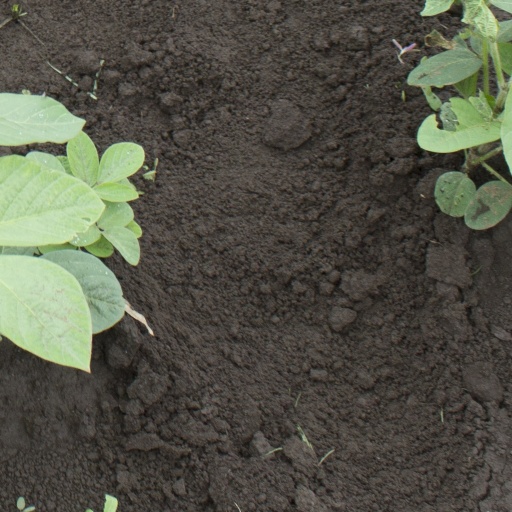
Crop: soybean